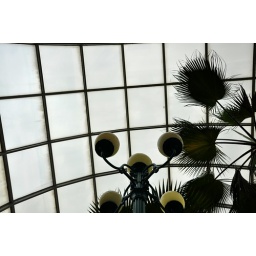
weird lamp post and palm tree at horribly outdated 1980s looking mall in asheville, north carolina.